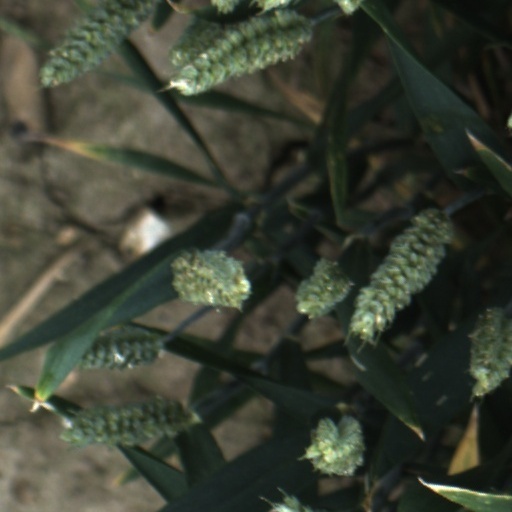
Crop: wheat